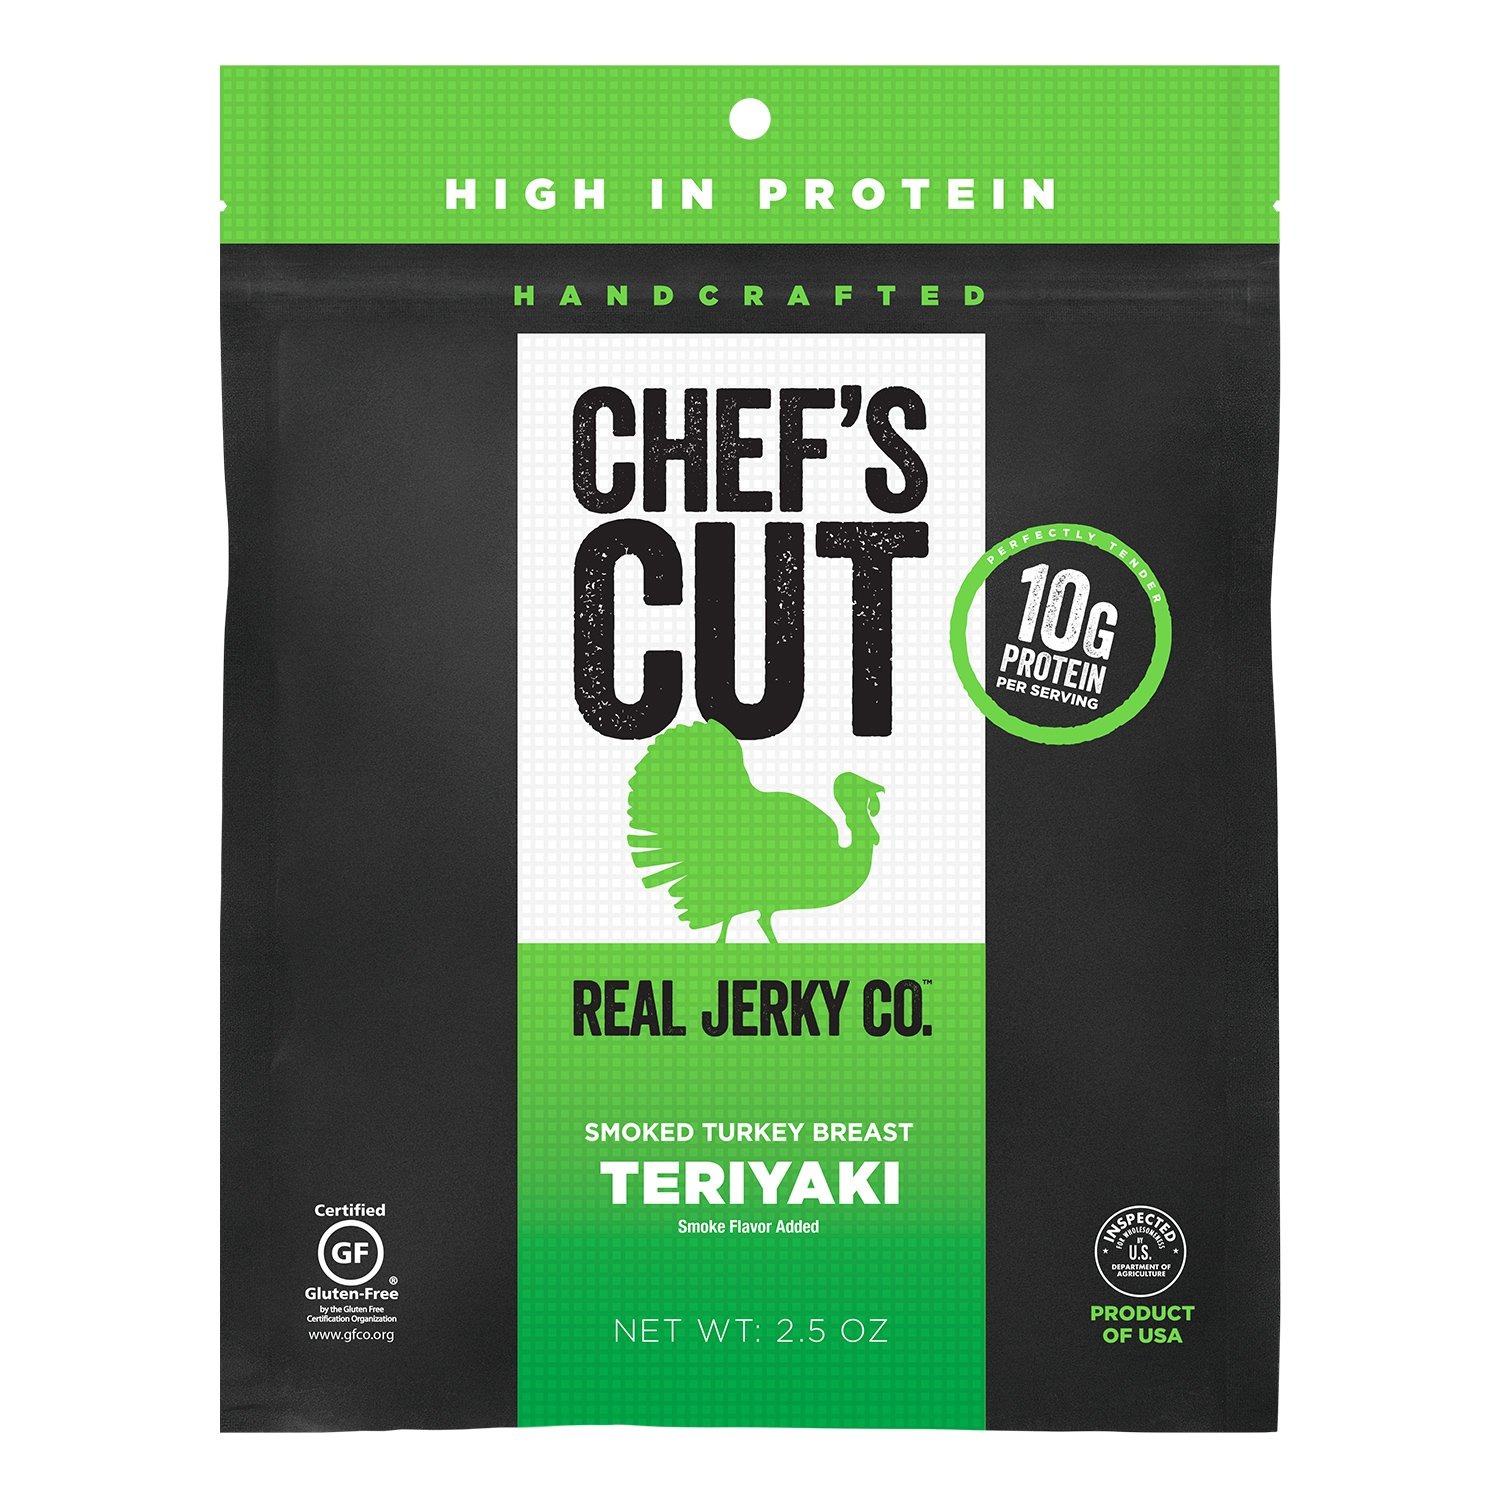
Item Name: Chef's Cut Tender Real Turkey Jerky, Teriyaki, 2.5 Ounce
Bullet Point 1: Contains 1 - 2.5 Ounce Bag
Bullet Point 2: Made with 100% all white turkey breast
Bullet Point 3: 12g of protein (per serving)
Bullet Point 4: Chef-inspired, handcrafted flavors, slow smoked to perfection
Bullet Point 5: Low in fat, high in protein, gluten-free, no-nitrites
Value: 2.5
Unit: Ounce

Price: 10.91